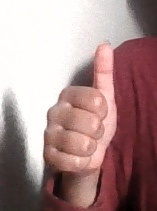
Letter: aleff